Gordon Lightfoot: If You Could Read My Mind

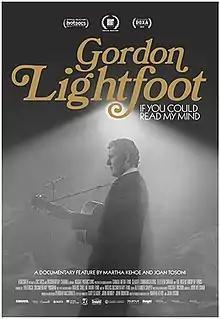

Gordon Lightfoot: If You Could Read My Mind is a 2019 Canadian documentary film, directed by Martha Kehoe and Joan Tosoni. A profile of influential Canadian singer-songwriter Gordon Lightfoot, the film incorporates both Lightfoot's own perspective on his career in music and the reflections of other celebrities who were inspired or influenced by him, including Randy Bachman, Anne Murray, Sarah McLachlan, Tom Cochrane, Burton Cummings, Greg Graffin, Sylvia Tyson, Lenny Waronker, and Alec Baldwin.